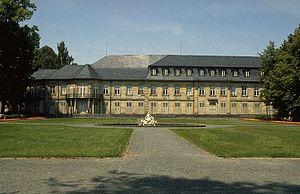
Photo personnelle. Pas de copyright
Bayreuth est une ville d'Allemagne, située sur le Roter Main, dans une région boisée du nord de la Bavière, la Franconie. Elle est la capitale de la Haute-Franconie, un des sept districts qui forment la Bavière. Elle est devenue une importante ville universitaire et un centre économique de pointe en matière de haute technologie.